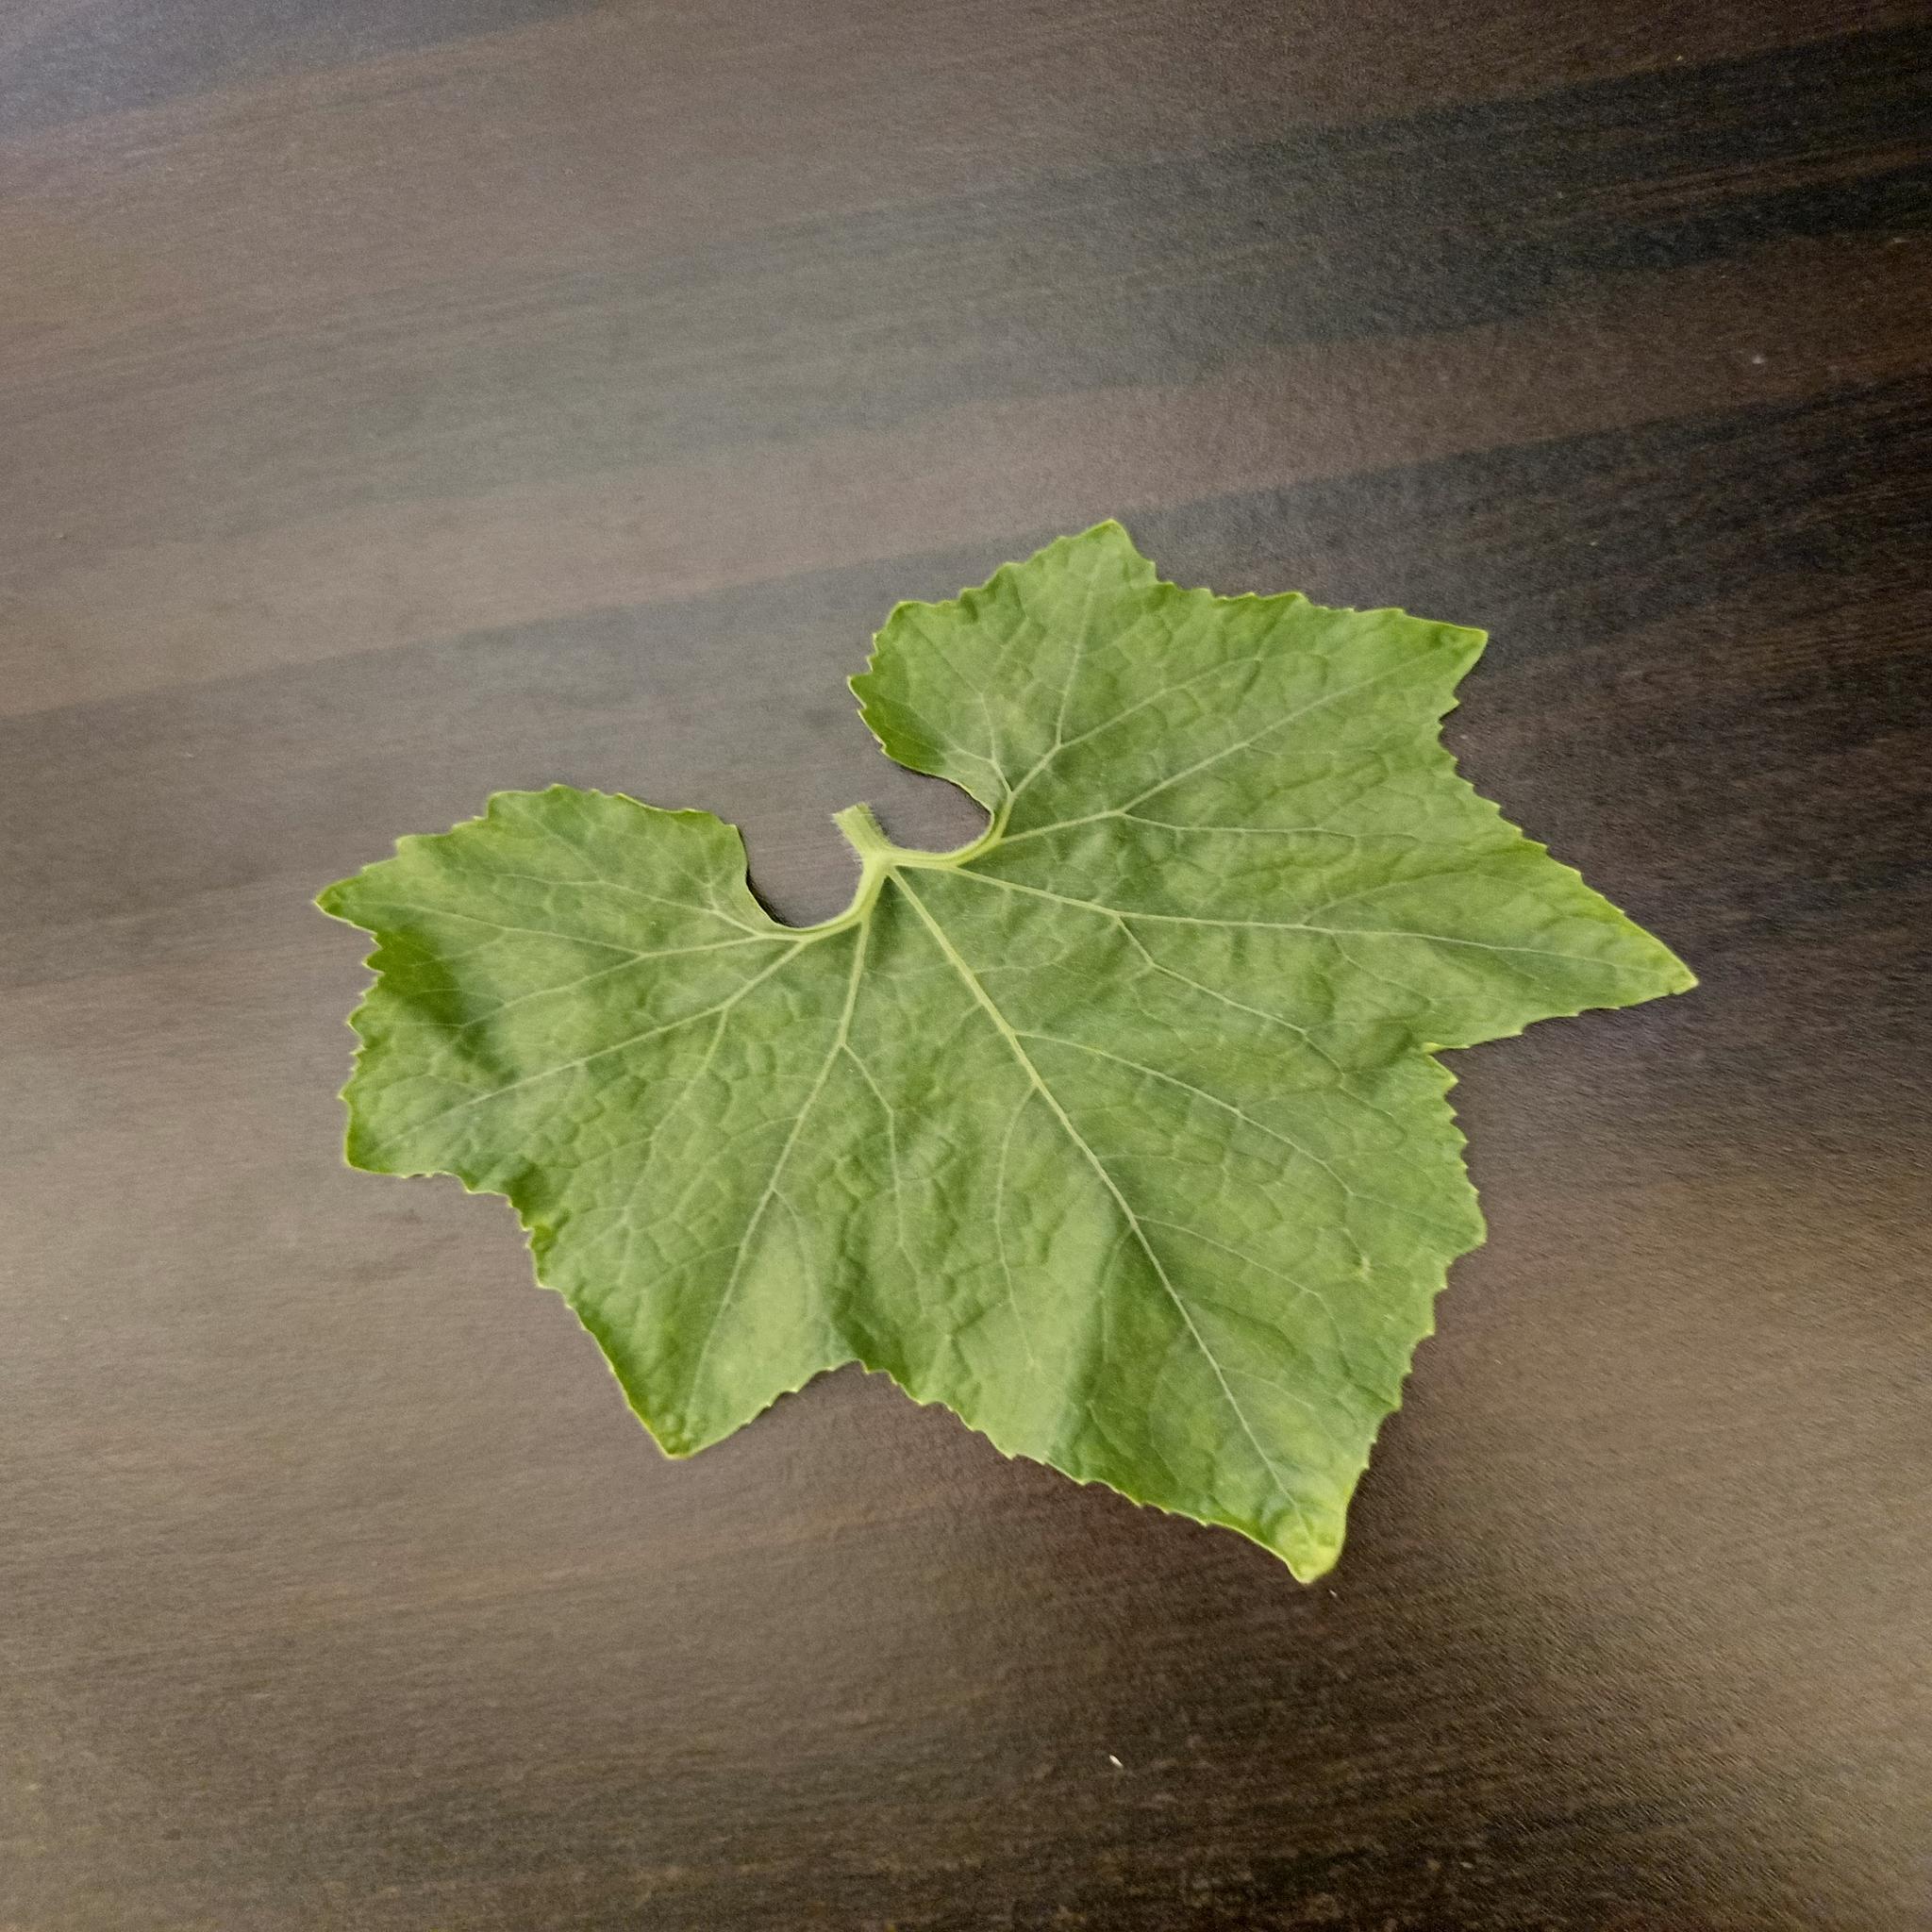
Label: Healthy